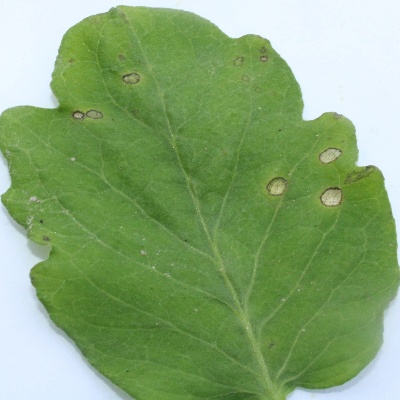
Crop: Tomato
Condition: septoria leaf spot